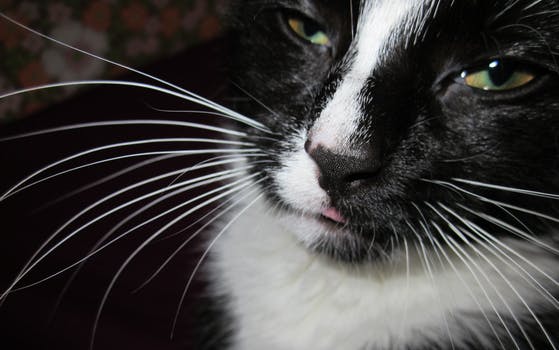
Label: No Watermark